Eucalyptus burgessiana

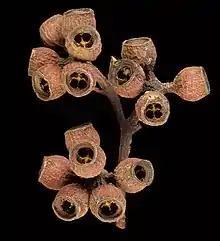
fruit

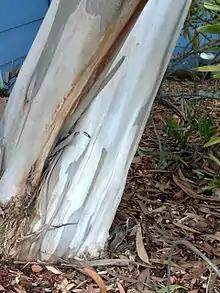
bark

"Eucalyptus burgessiana" is a mallee or a small tree that typically grows to and forms a lignotuber. It has smooth grey, pink, orange, pale brown or grey bark. Young plants and coppice regrowth are densely warty on the lower stem and have leaves that are glossy and bright green on both sides. The young leaves are broadly lance-shaped up to long, wide and have a petiole. Adult leaves are narrow lance-shaped to curved, long and wide on a petiole long. The flower buds are arranged in groups of seven, nine or eleven on an unbranched peduncle long, the individual flowers on pedicels long. Mature flower buds are oval long and wide with a conical to rounded operculum, sometimes with a small point on the tip. Flowering mainly occurs between August and December and the flowers are white. The fruit is a woody barrel-shaped, cup-shaped or urn-shaped capsule long and wide.